Banchō Seisaku Kenkyūjo

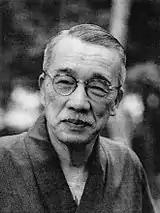
Kenzō Matsumura

The faction's ideas historically descended from the pre-war Constitutional Democratic Party and the centrist post-war National Cooperative Party. The latter group eventually merged into Reformist Party ("Kaishintō"), headed by Mamoru Shigemitsu. After the Liberal Democratic Party formed in 1955 as a big tent, "Kaishintō"'s descendants within the LDP were a part of the so-called "conservative anti-mainstream" (保守傍流) segment of the party which favoured Ichirō Hatoyama over the "conservative mainstream" (保守本流) side of Shigeru Yoshida.